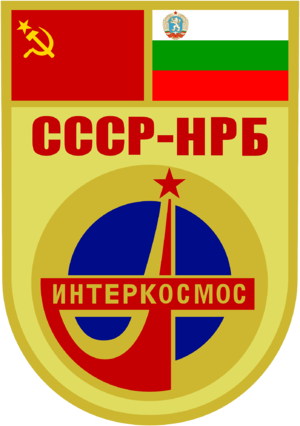
Soyouz 33 est une mission spatiale soviétique qui s'est déroulée en avril 1979.
Georgi Ivanov Ivanov, né Georgi Kakalov, est le premier cosmonaute bulgare, né le 2 juillet 1940.
Nikolaï Nikolaïevitch Roukavichnikov est un cosmonaute soviétique, né le 18 décembre 1932 et décédé le 19 octobre 2002.